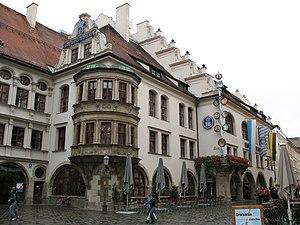
Hofbräu München ou Staatliches Hofbräuhaus im München est le nom d'une des plus grosses brasseries de Munich, appartenant au Land de Bavière. La brasserie dirige et possède la brasserie-restaurant Hofbräuhaus am Platzl, la cave à bière Hofbräukeller et le pavillon Hofbräu-Festzelt de l'Oktoberfest.
La Hofbräuhaus am Platzl est un célèbre Palais de la Bière traditionnel et institutionnel allemand du XVIᵉ siècle, du centre ville historique de Munich, capitale de la Bavière. Elle appartient à la brasserie bavaroise Hofbräu München qui produit des bières du même nom.